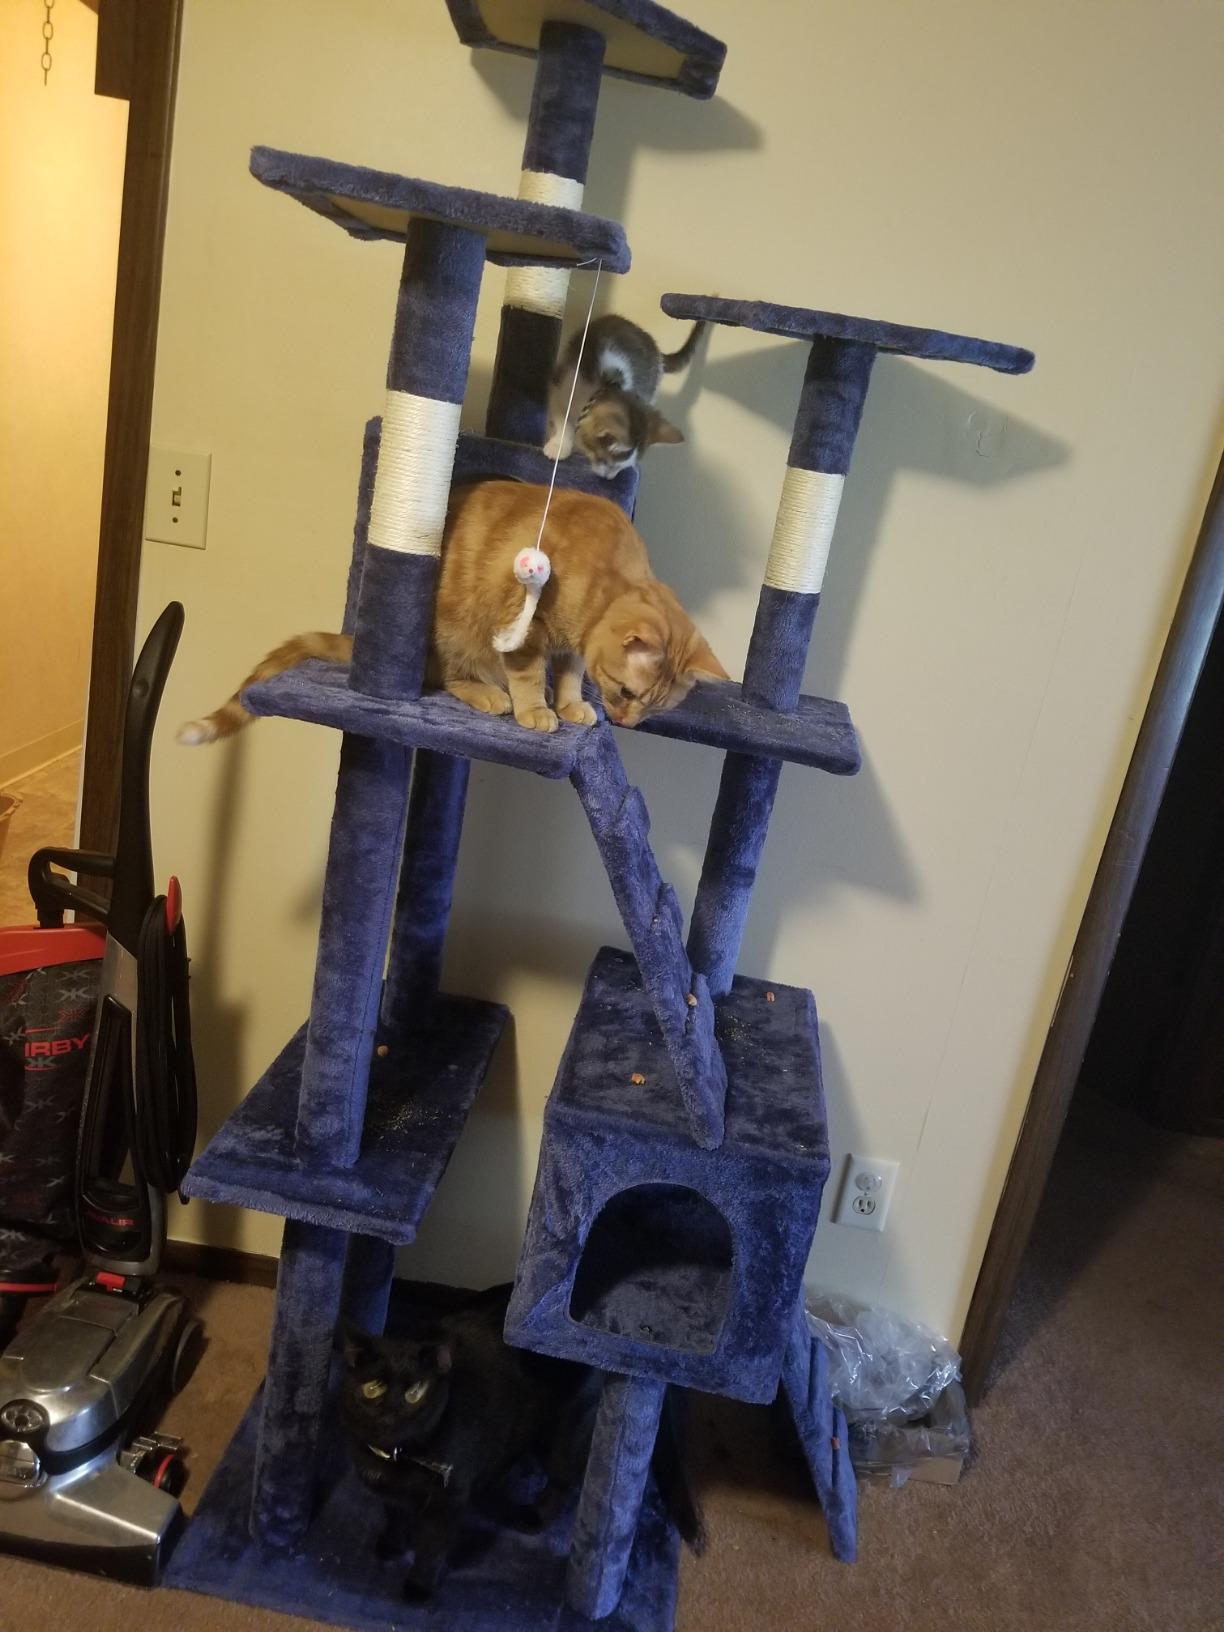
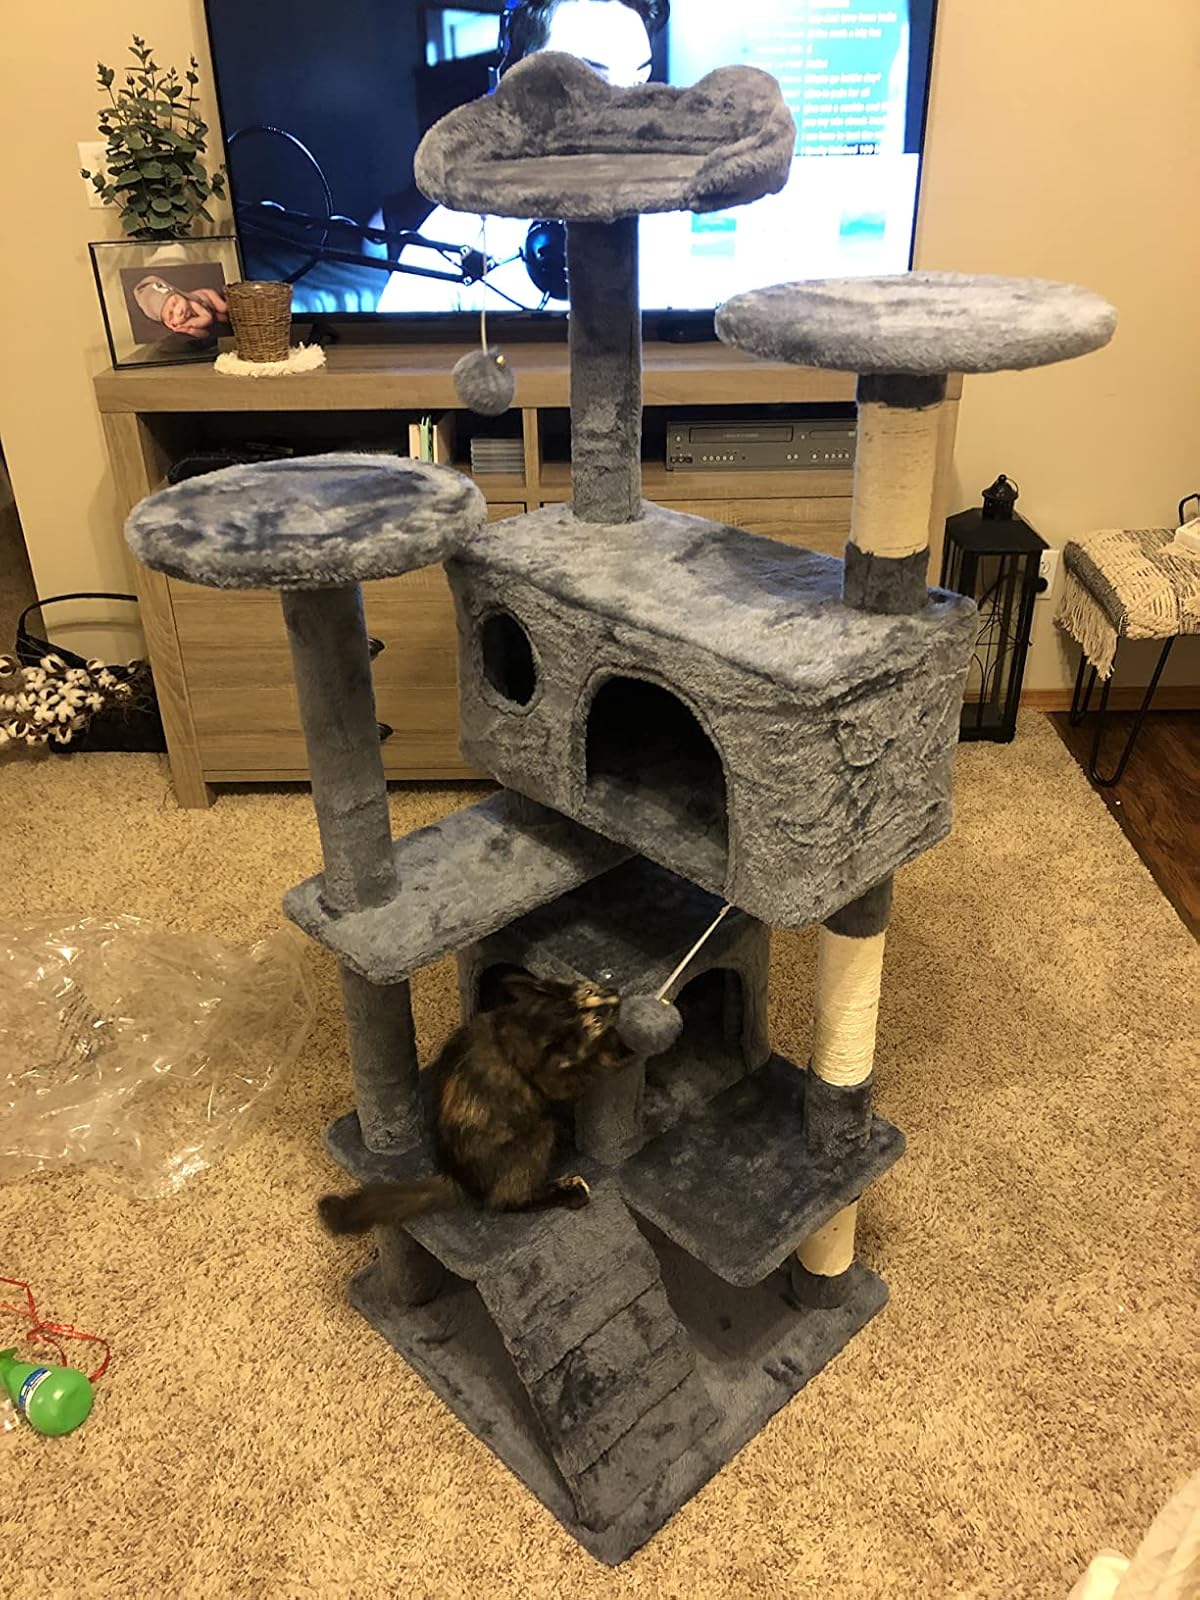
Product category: items_cat tree
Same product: no